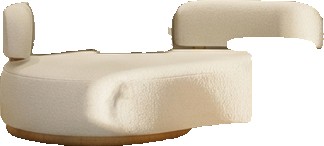
Surface category: sofa